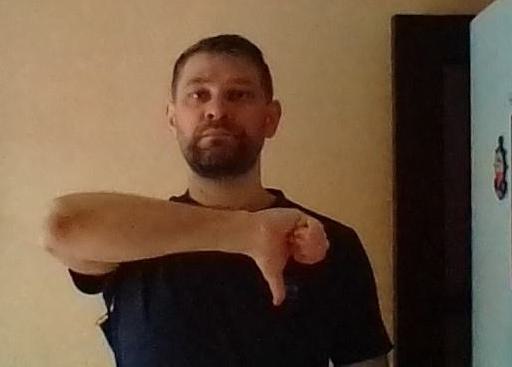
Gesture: dislike